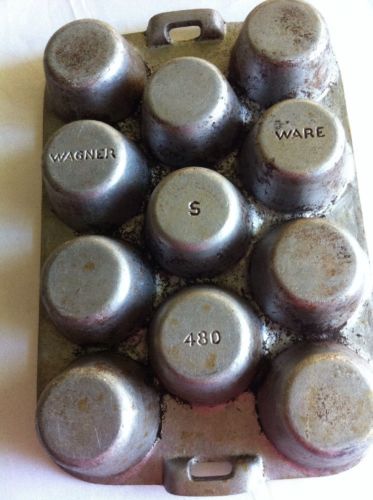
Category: toaster